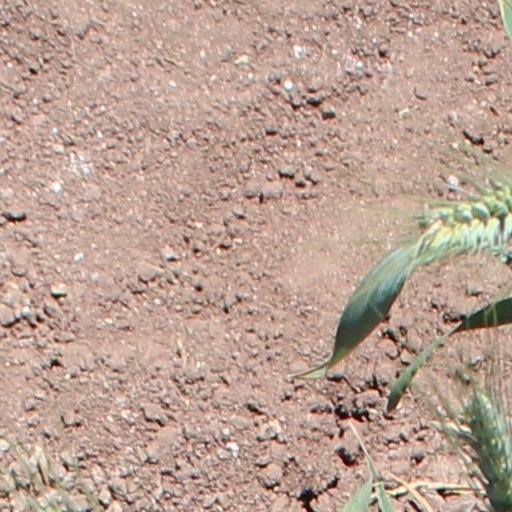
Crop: wheat